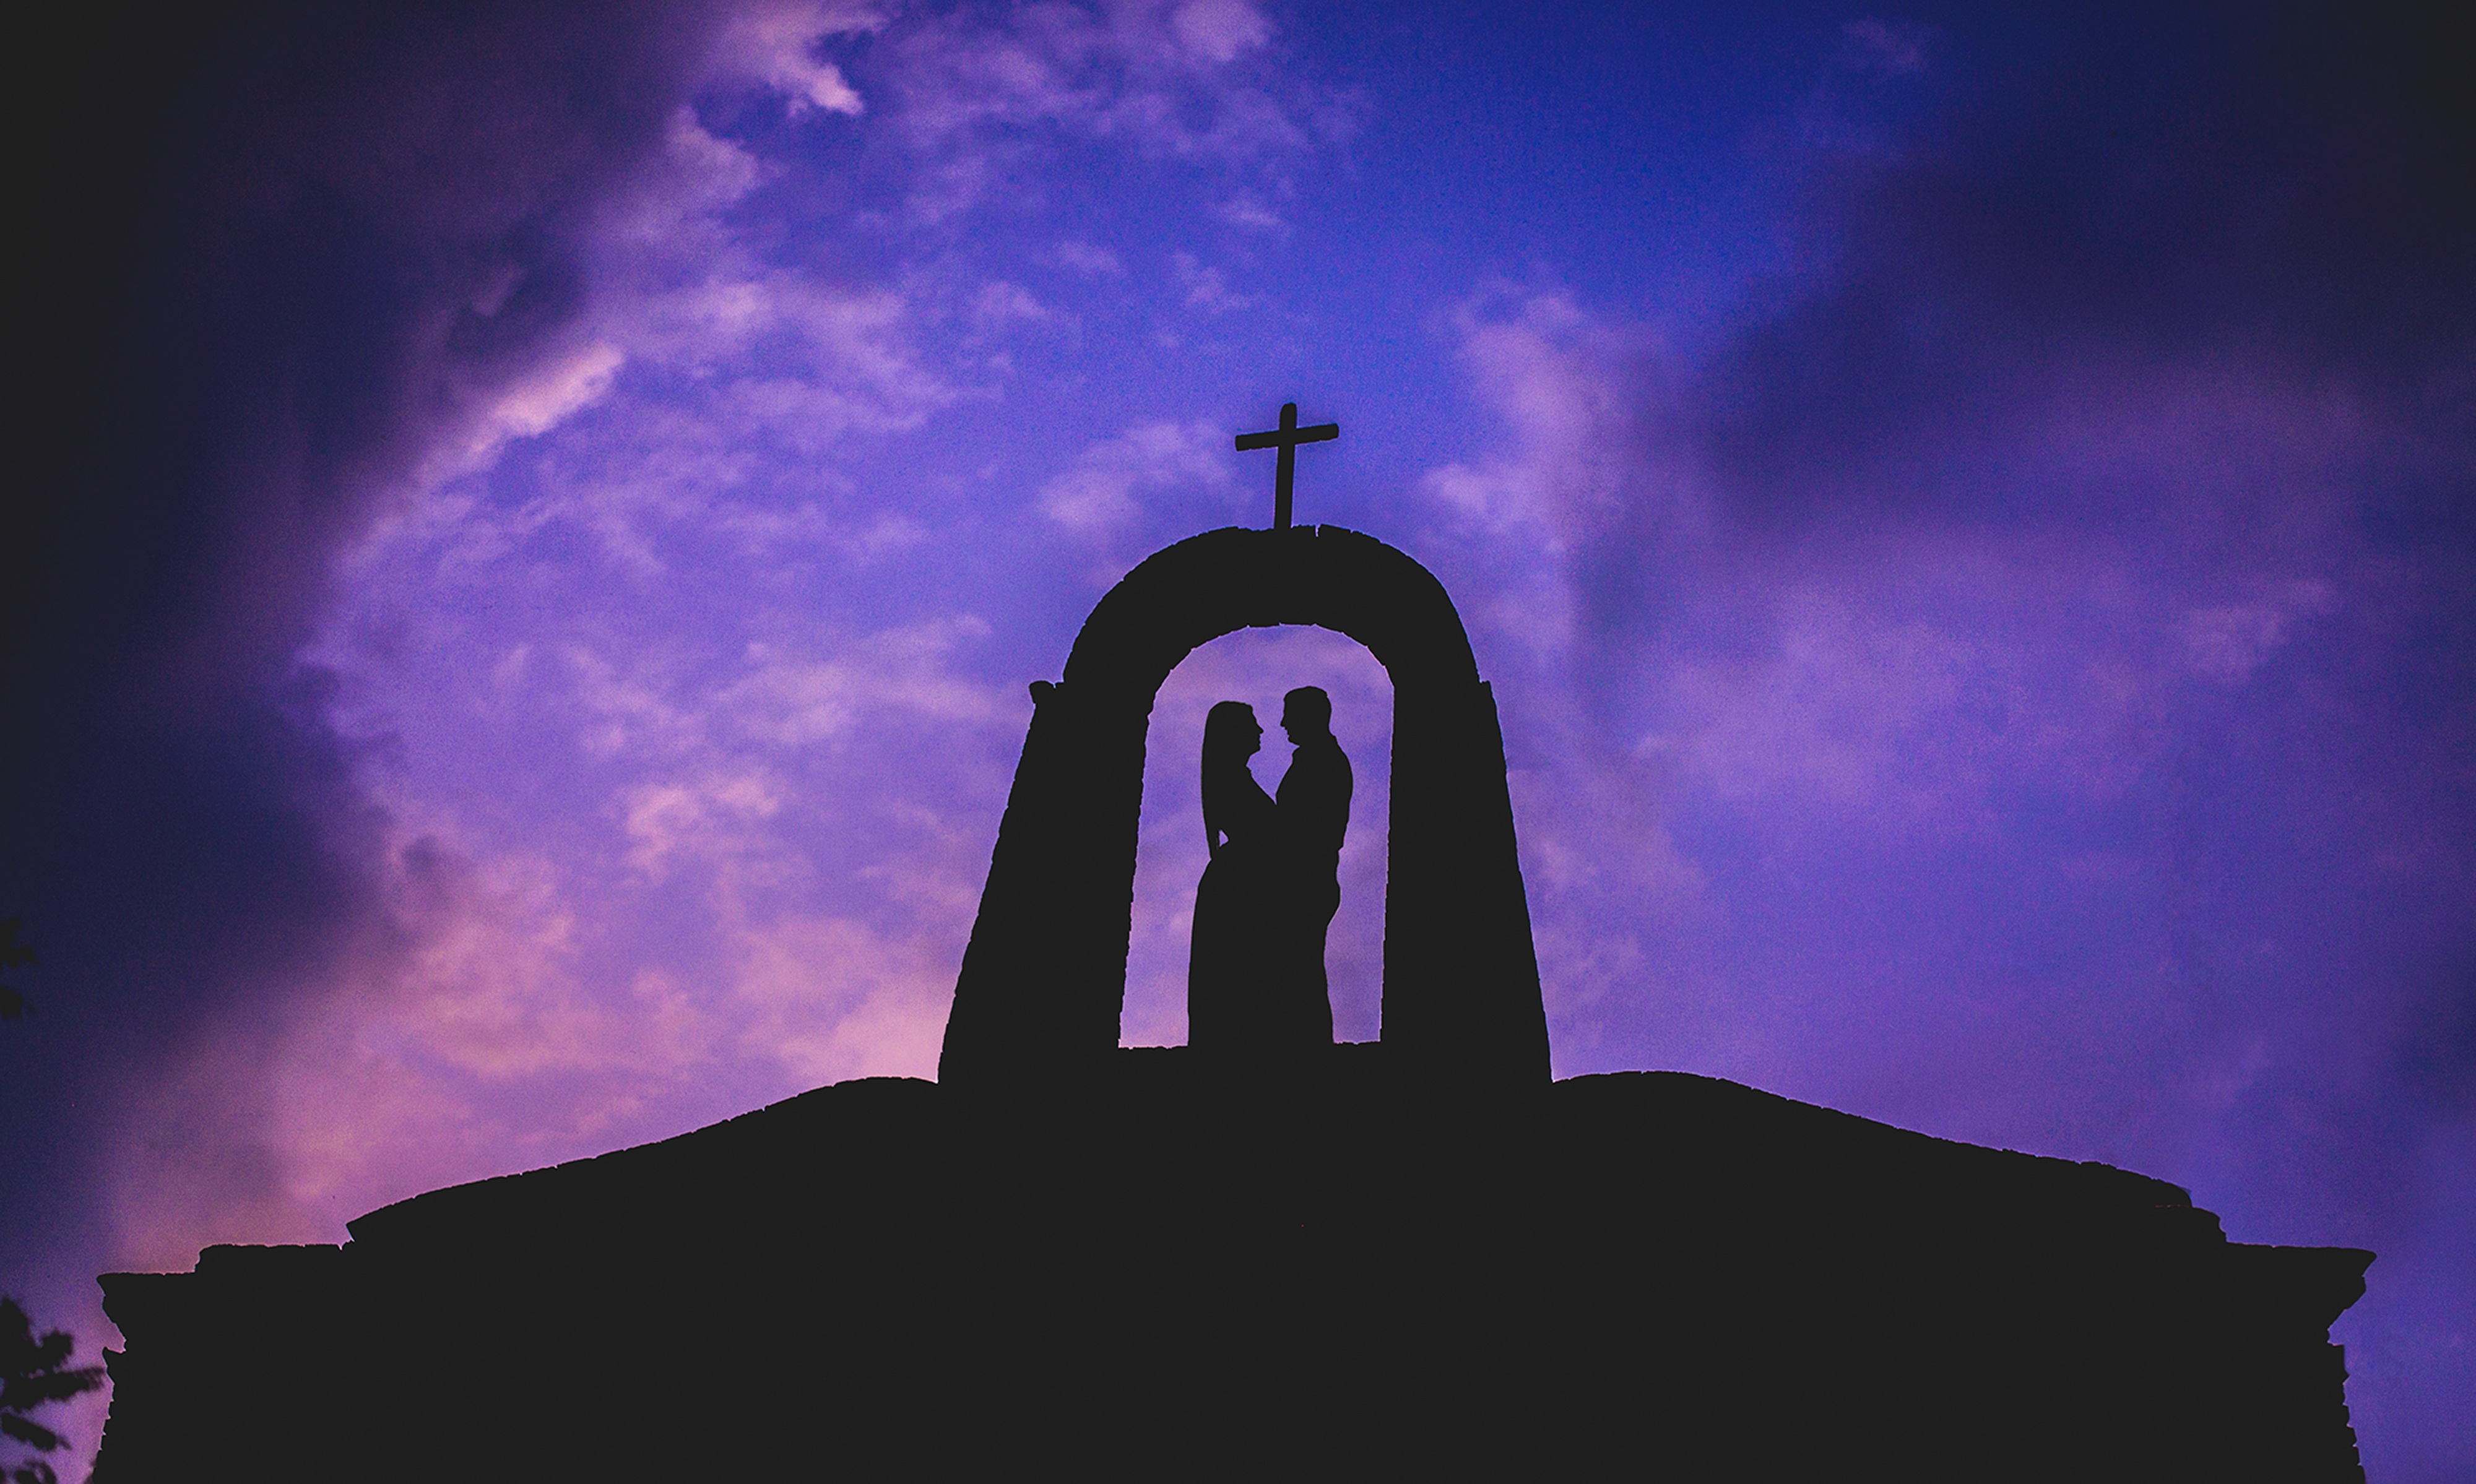
silhouette, light, cloud, sky, night, atmosphere, dusk, evening, tower, symbol, darkness, moonlight, screenshot, atmosphere of earth, computer wallpaper